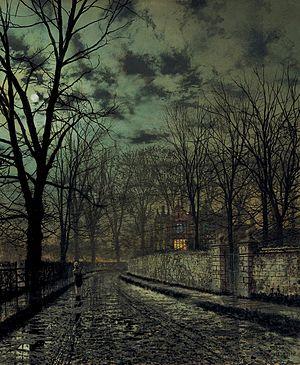
John Atkinson Grimshaw est un peintre britannique de l’époque victorienne, remarquable et imaginatif, surtout connu pour ses paysages bucoliques et urbains.